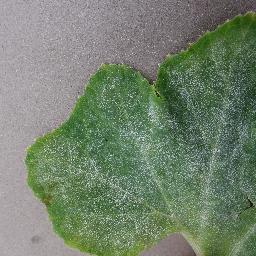
Label: Squash___Powdery_mildew